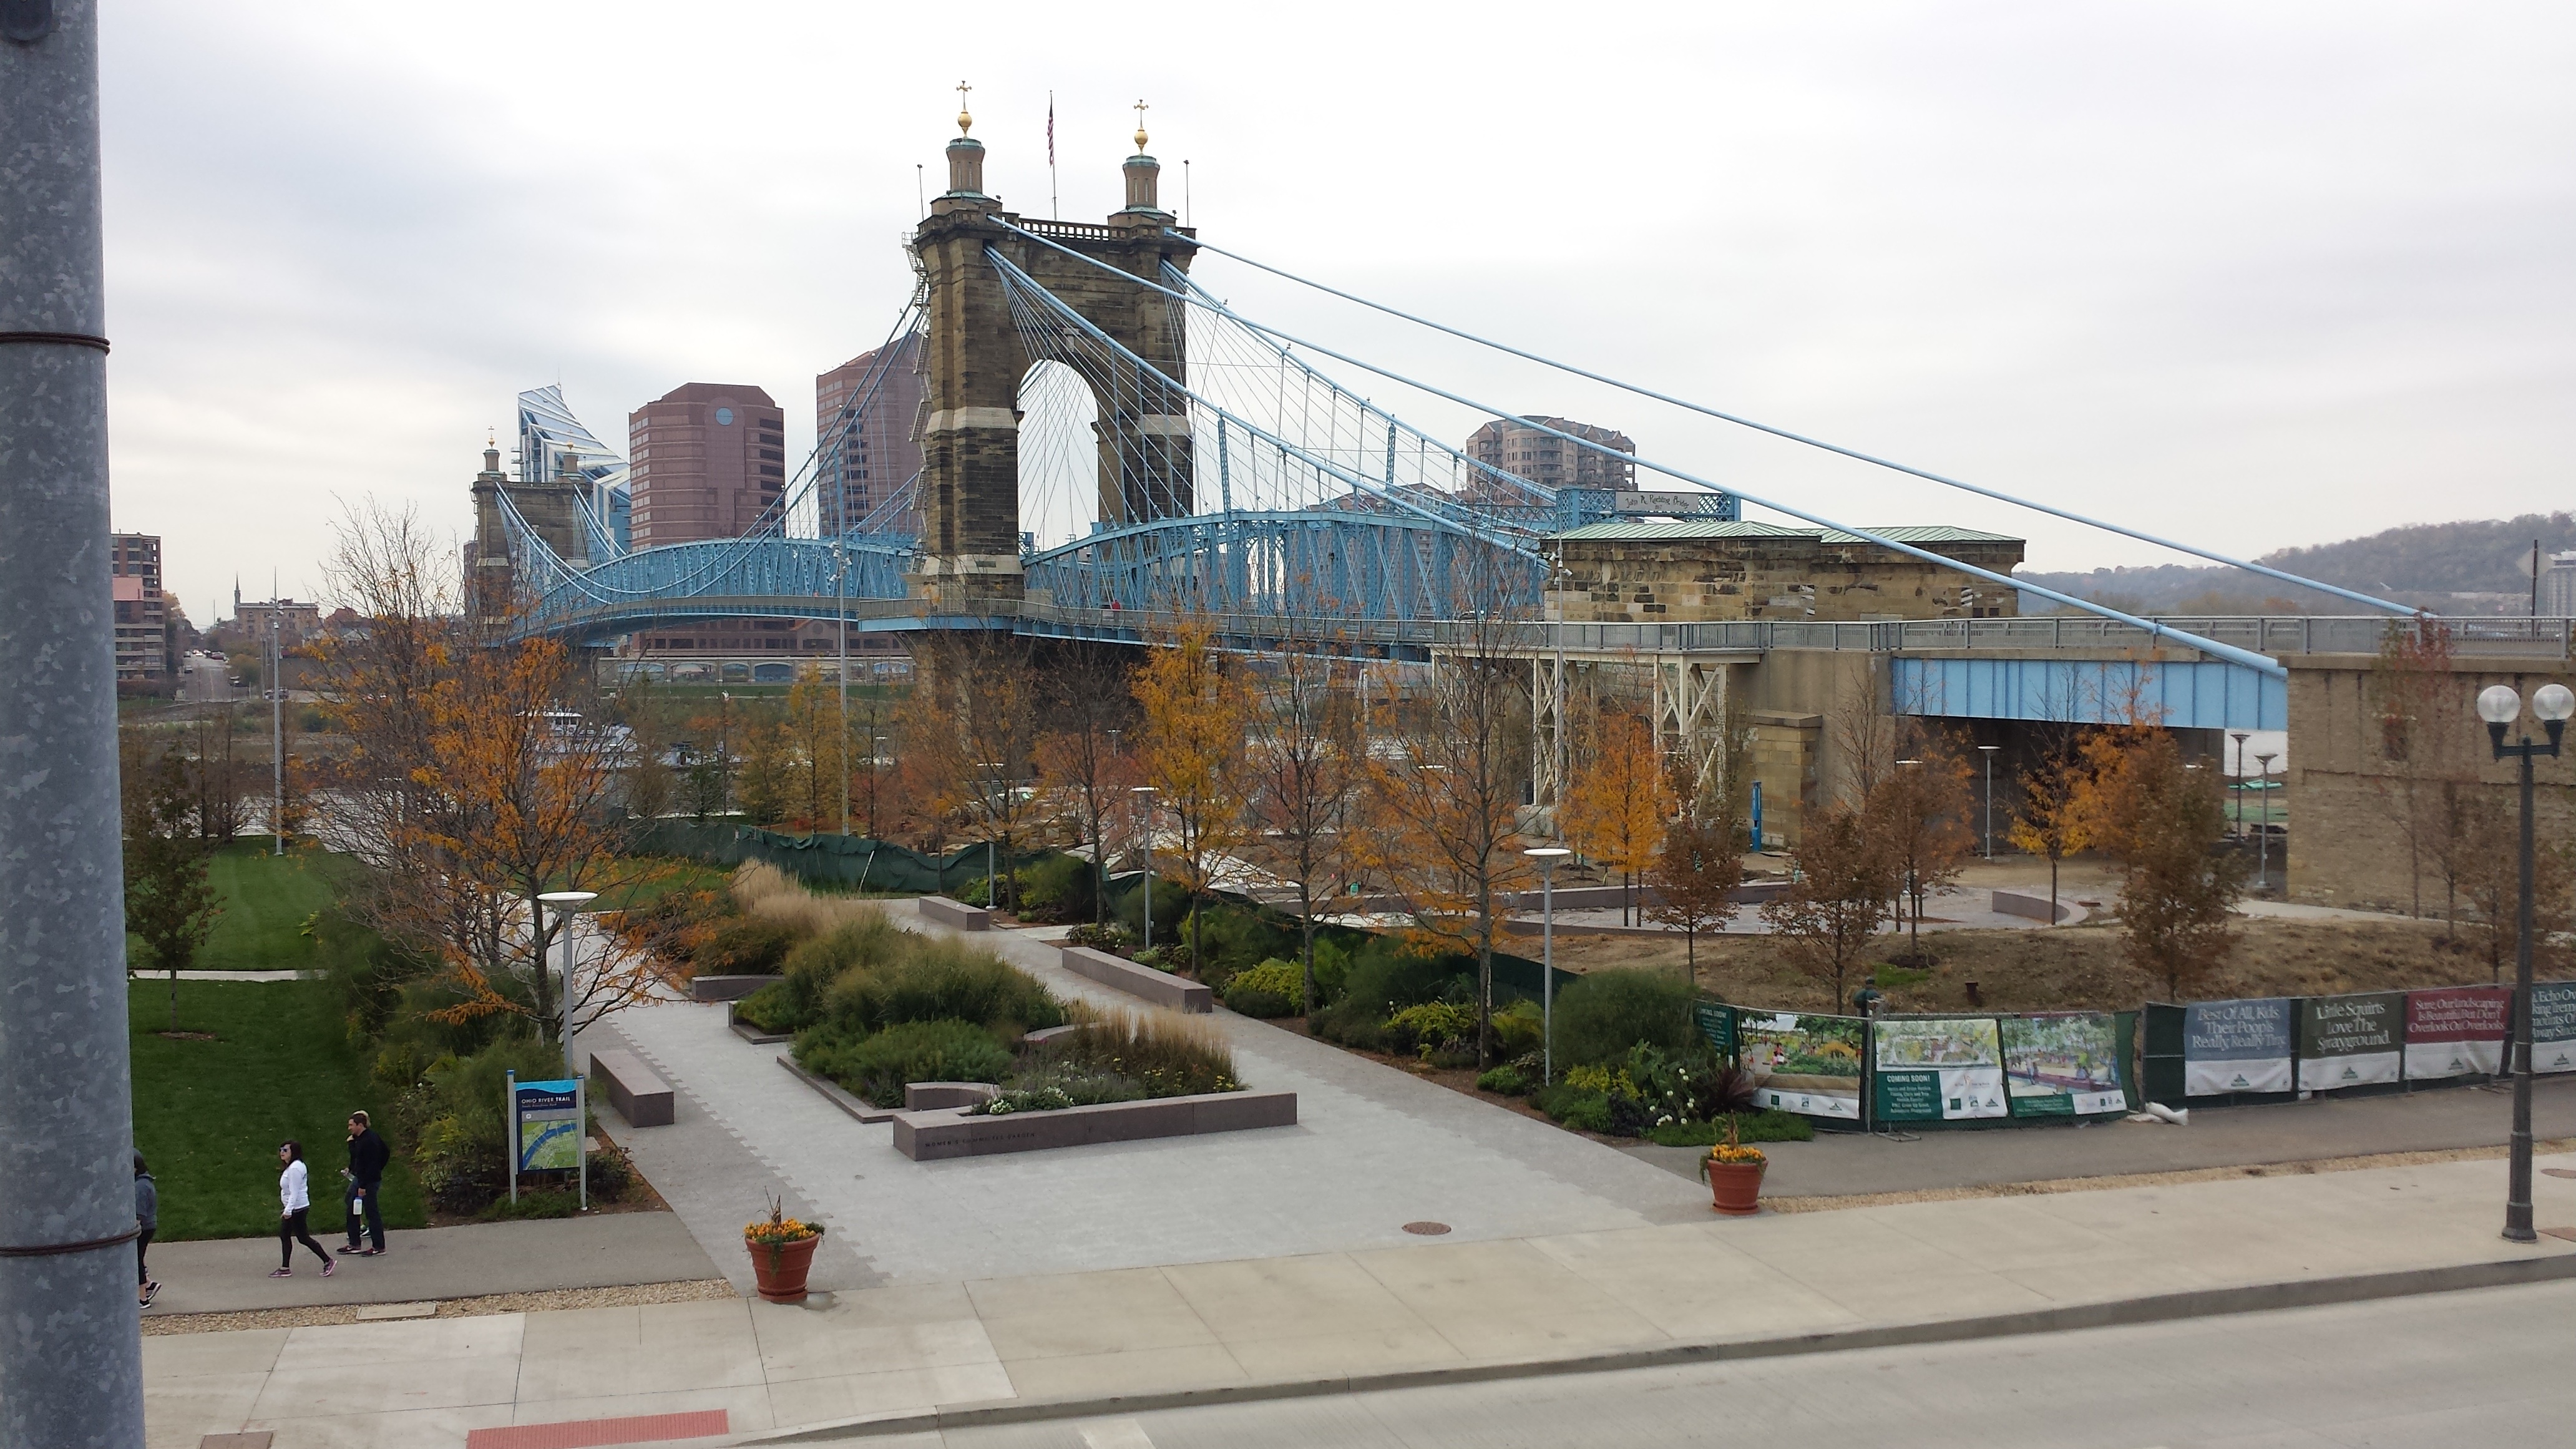
architecture, bridge, town, building, city, river, downtown, plaza, facade, place of worship, town square, cincinnati, neighbourhood, urban area, human settlement